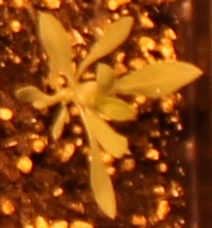
Label: Kochia